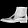
Label: Ankle boot